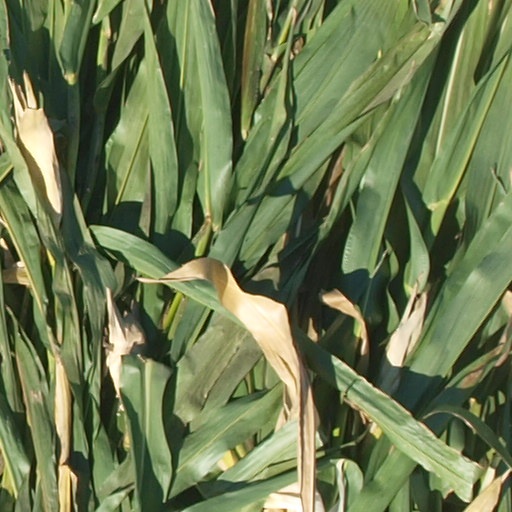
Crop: maize; corn